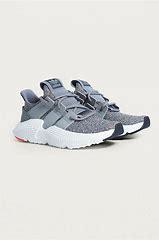
Brand: adidas
Model: originals Adidas Originals Prophere